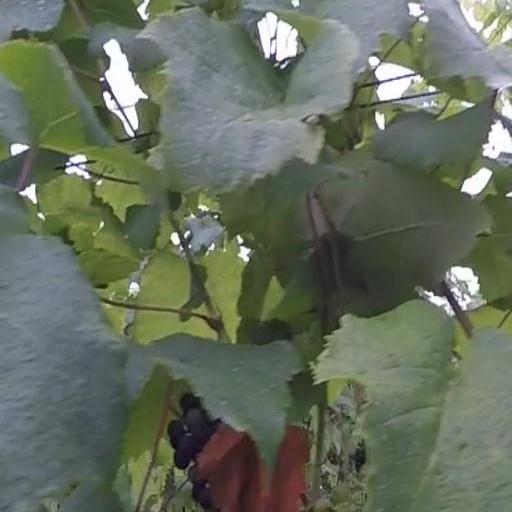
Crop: grape